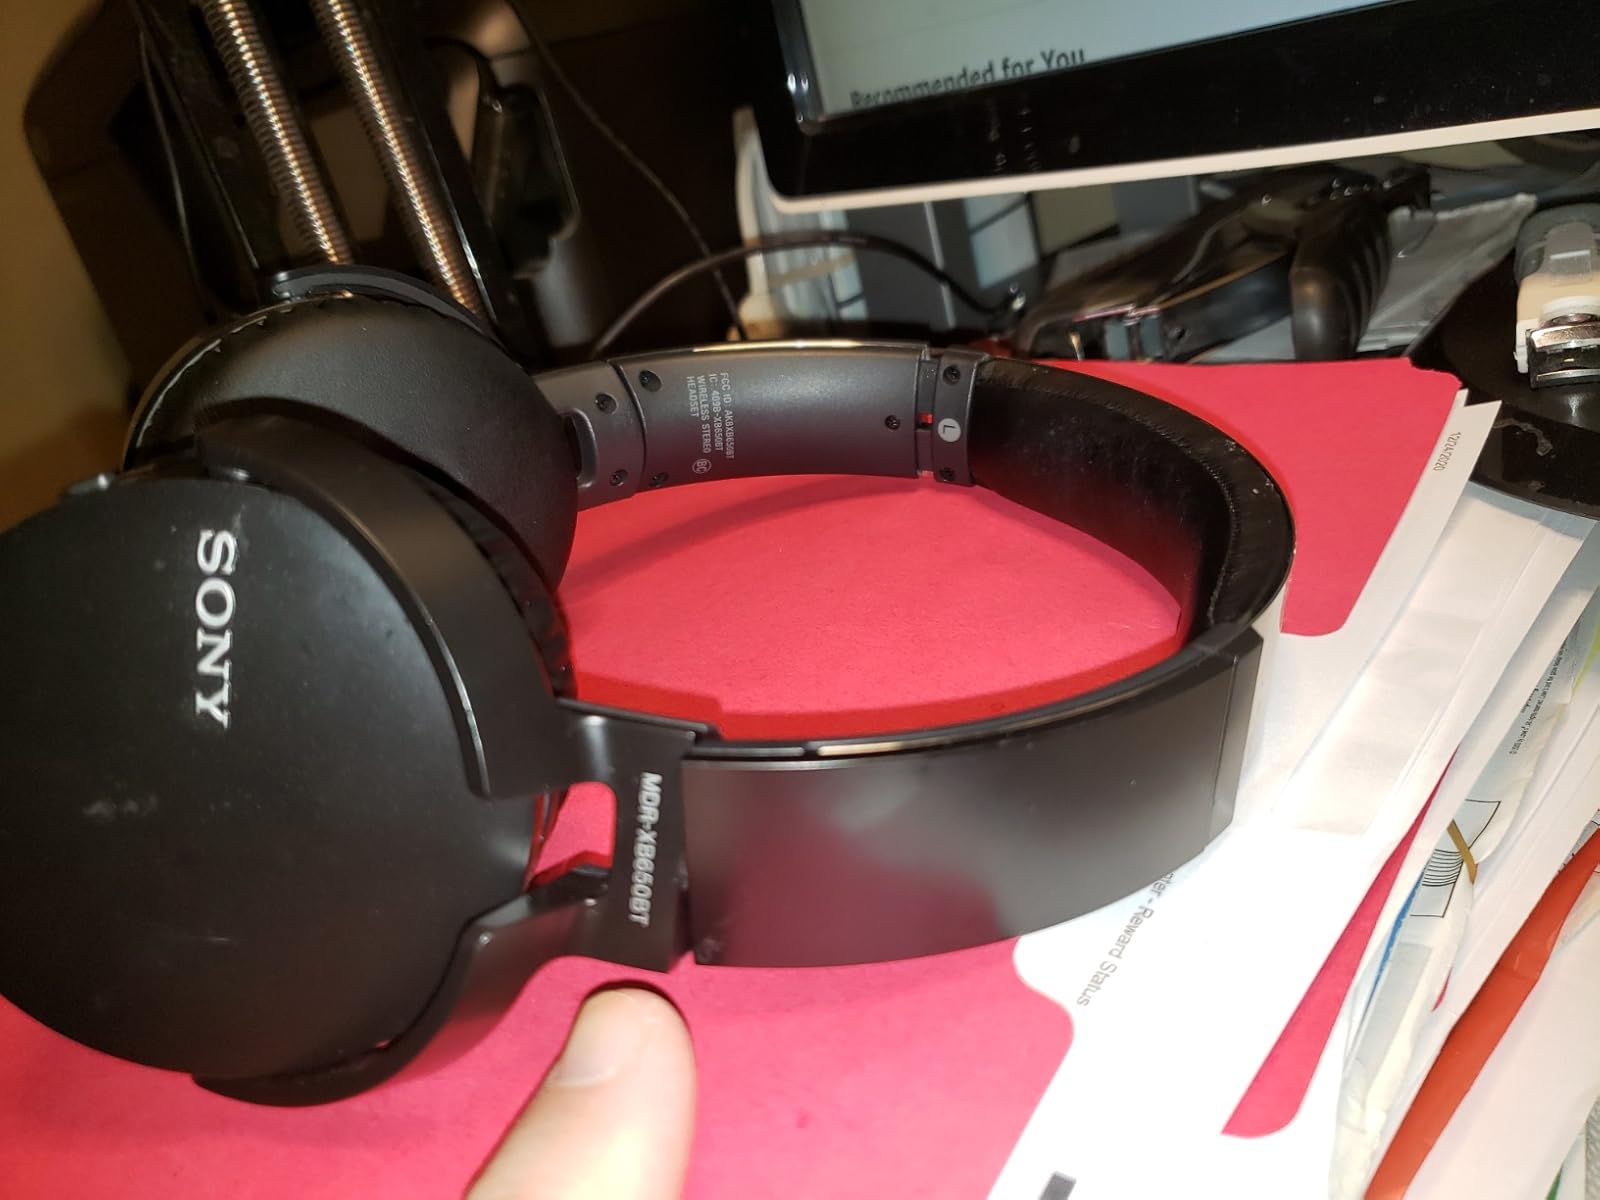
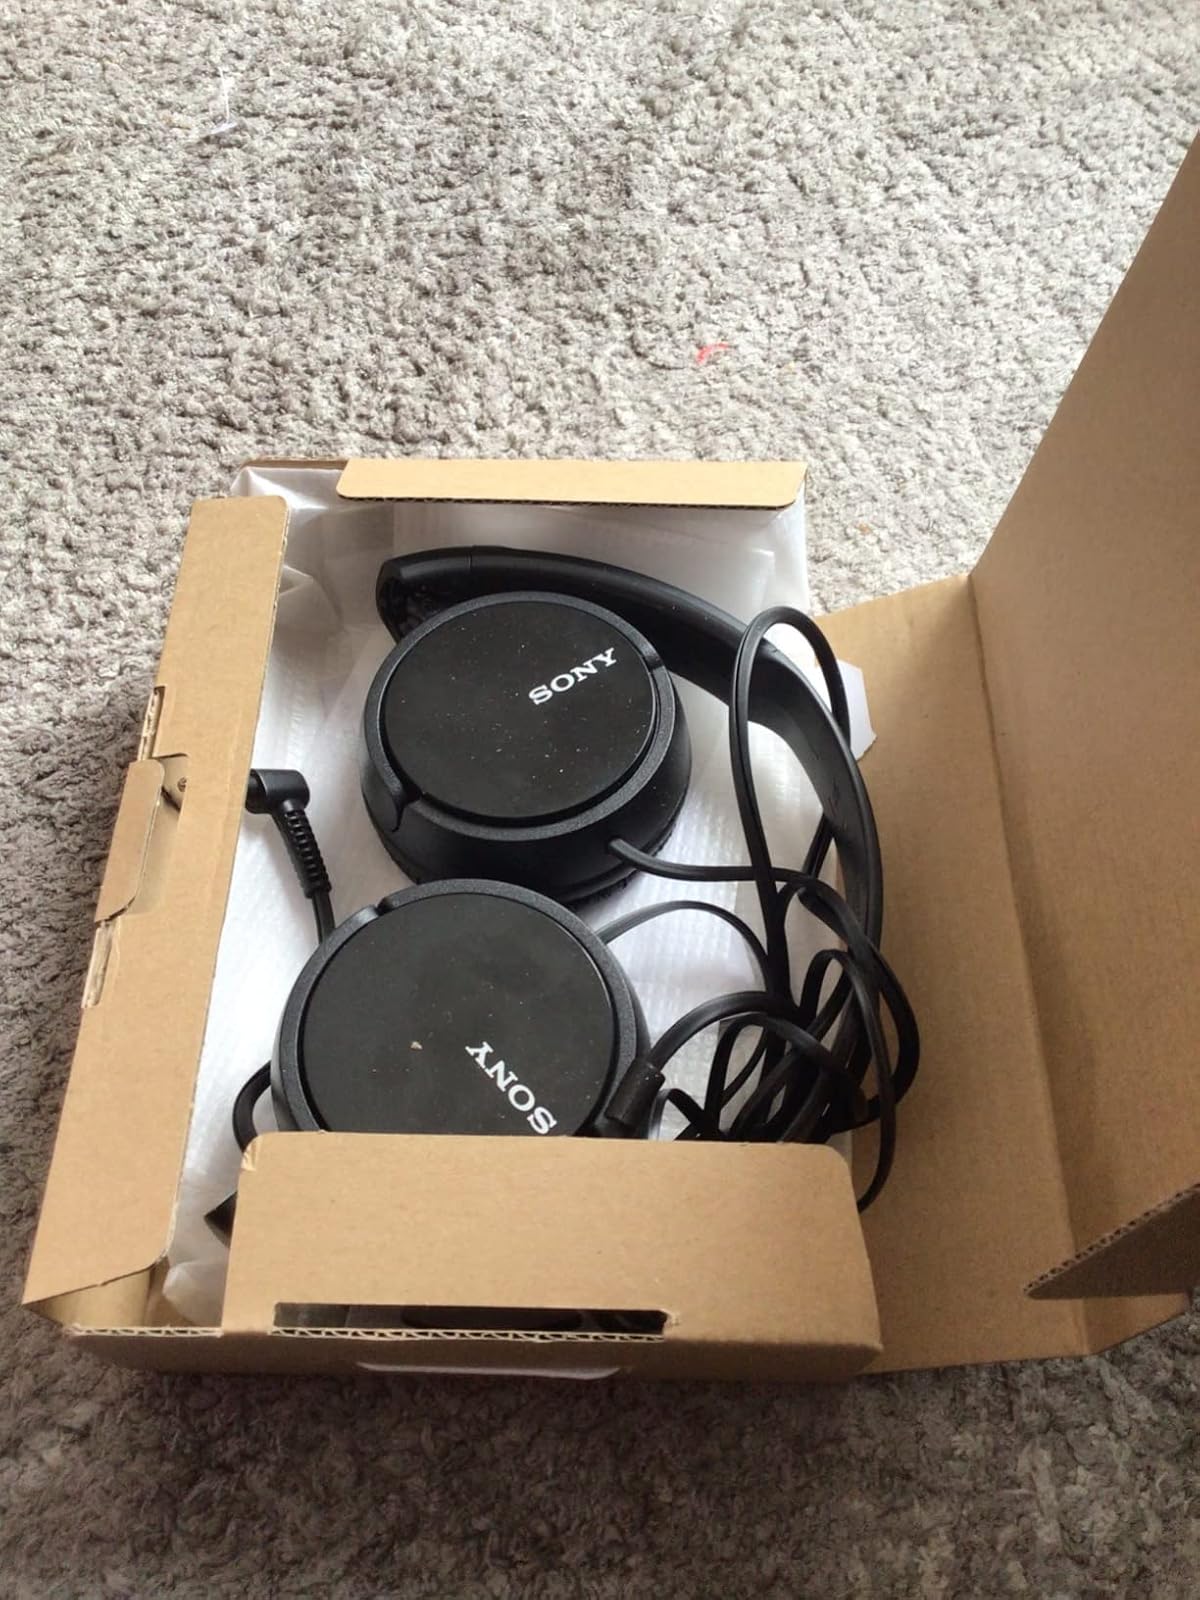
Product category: headphones
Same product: no